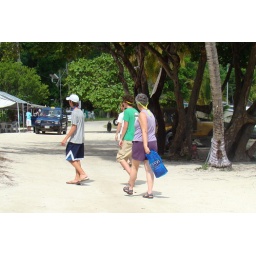
Ethan, Jake and Debbie cross the road in Great Harbor